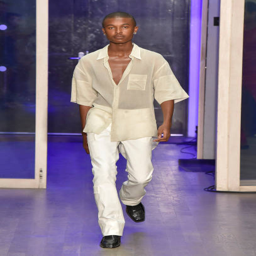
a model walks the runway at the show spring summer fashion show during london menswear fashion week .